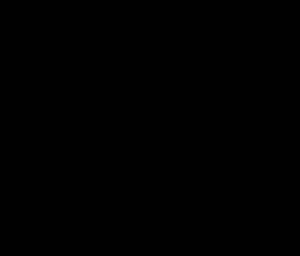
Un ose est le monomère des glucides. Les oses possèdent au moins 3 atomes de carbone : ce sont des poly hydroxyaldéhydes ou des poly hydroxycétones. Les monosaccharides ne sont pas hydrolysables, mais les polysaccharides sont très solubles dans l'eau et possèdent généralement un pouvoir sucrant.
La fermentation alcoolique est un processus biochimique par lequel des sucres sont transformés en alcool dans un milieu liquide, privé d'air.